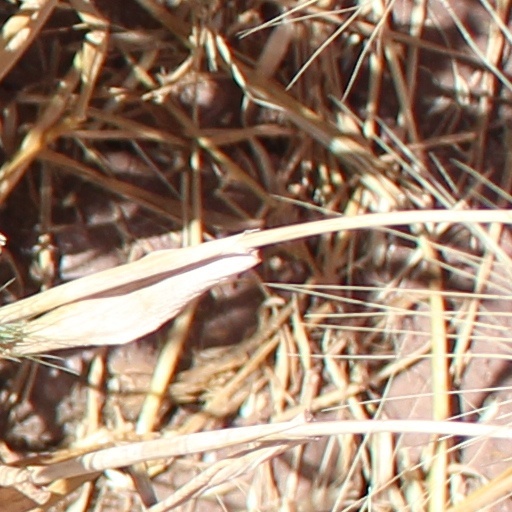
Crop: wheat